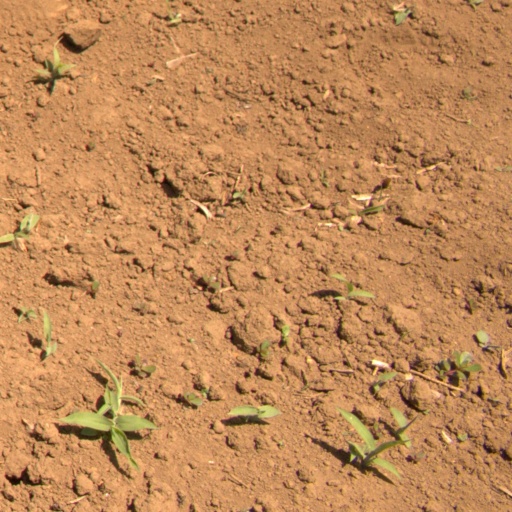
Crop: Jerusalem artichoke